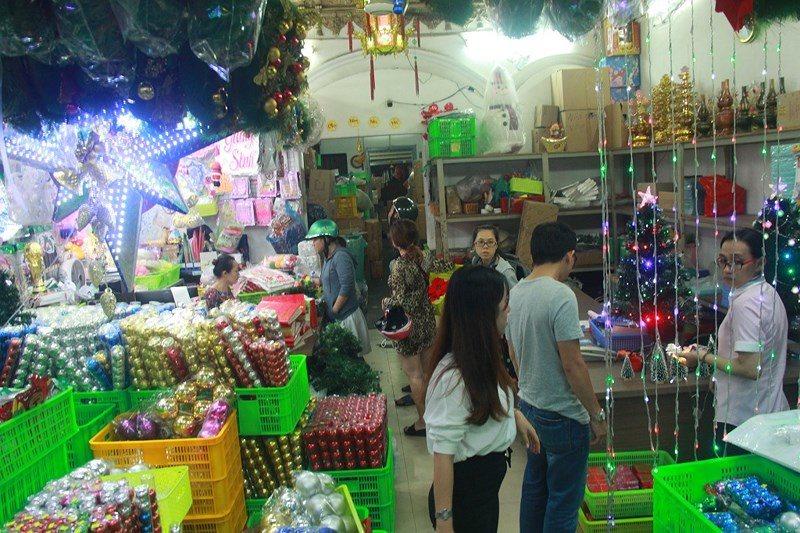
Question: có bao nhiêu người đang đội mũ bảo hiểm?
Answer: có một người đang đội mũ bảo hiểm